Lola Le Lann

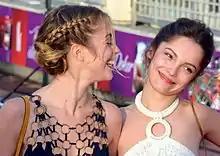
Le Lann with her "One Wild Moment" co-star Alice Isaaz at the 2015 Cabourg Film Festival

Le Lann made her acting debut in Jean-François Richet's 2015 comedy, "One Wild Moment" starring alongside Vincent Cassel, François Cluzet and Alice Isaaz, where she portrayed a 17-year-old girl who falls in love with her friend's father. In 2018, she starred in "A Bluebird in My Heart" and the television series "War on Beasts". In 2019, she appeared in her third film, "Versus". In 2023 she appeared in season 2 of "Ganglands (Braqueurs)".